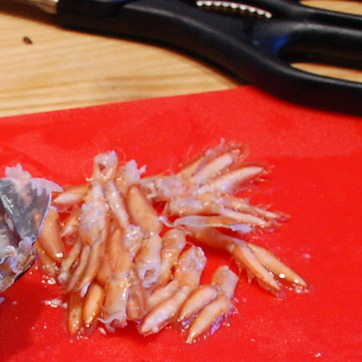
Material: food